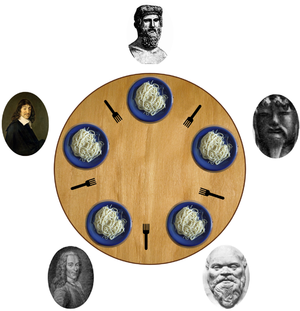
Le problème du « dîner des philosophes » est un cas d'école classique sur le partage de ressources en informatique système. Il concerne l'ordonnancement des processus et l'allocation des ressources à ces derniers. Ce problème a été énoncé par Edsger Dijkstra.